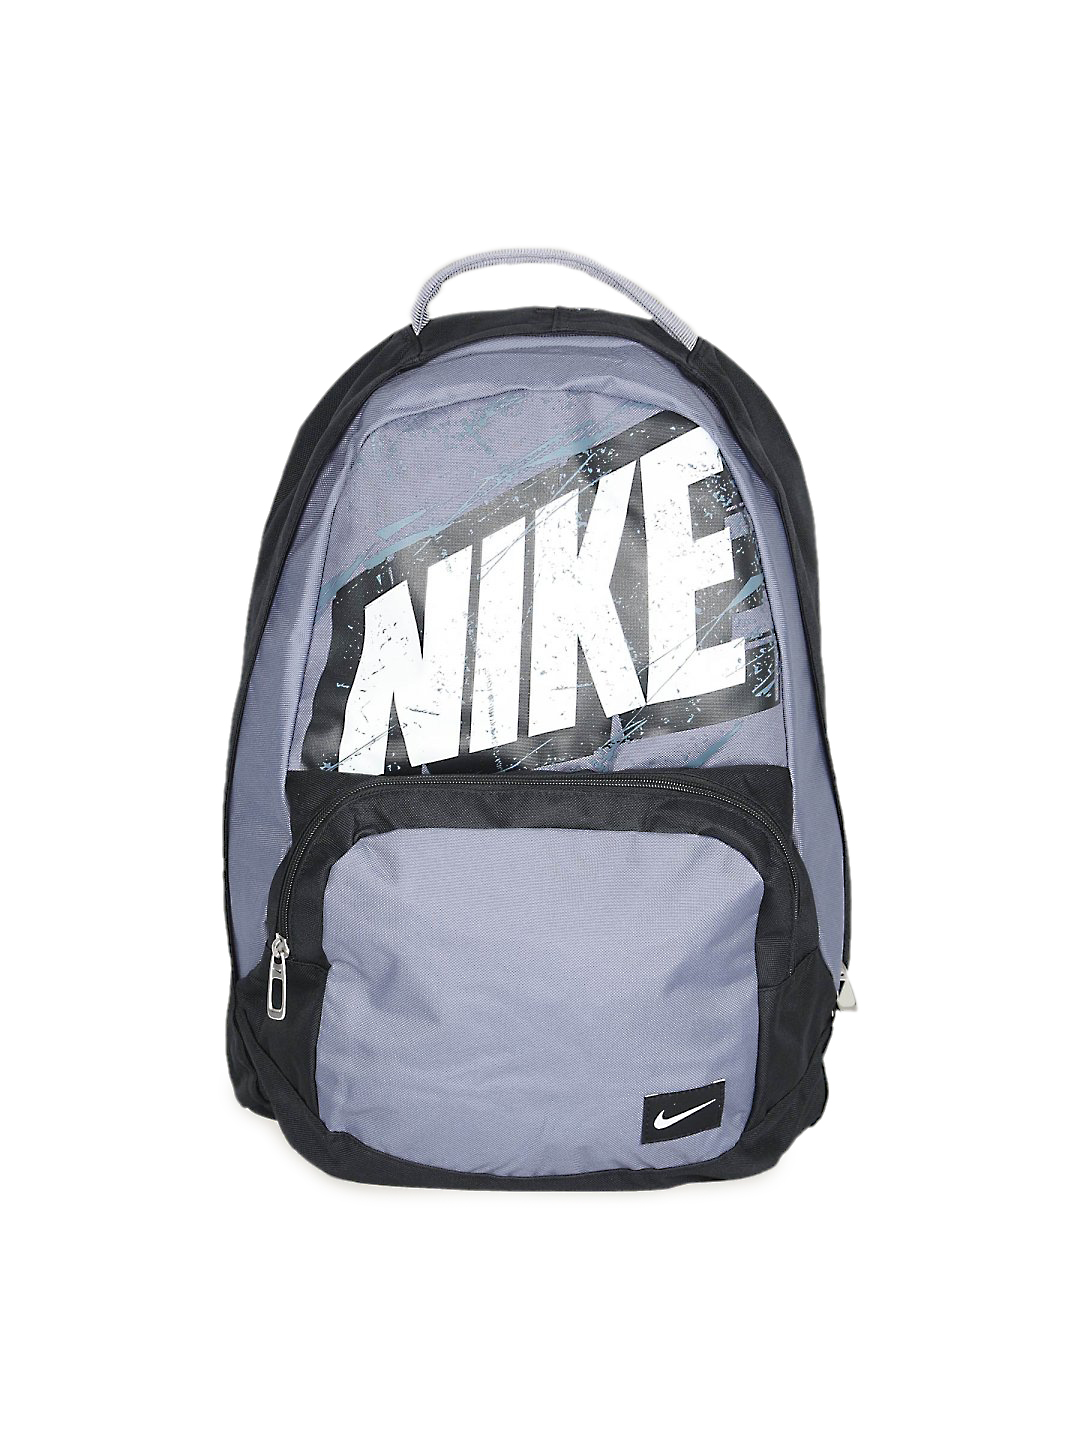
Nike Unisex Fundamen Black Backpack
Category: Accessories / Bags / Backpacks
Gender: Unisex
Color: Black
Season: Summer 2011
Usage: Casual